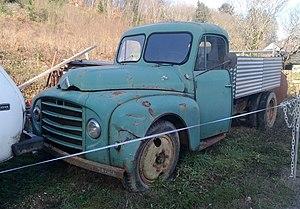
Le Citroën T23 est un camion conçu en France et fabriqué du milieu des années 1930 à la fin des années 1960. Dernier véhicule conçu du vivant d'André Citroën, le T23 détient le record de longévité absolu de la marque Citroën dans sa période souveraine, c'est-à-dire entre 1919 et 1974, avant le rachat de Citroën par Peugeot, avec trente-cinq années de production ininterrompue de ce modèle, de 1935 à 1969. Son symbole usine est le "PUD".